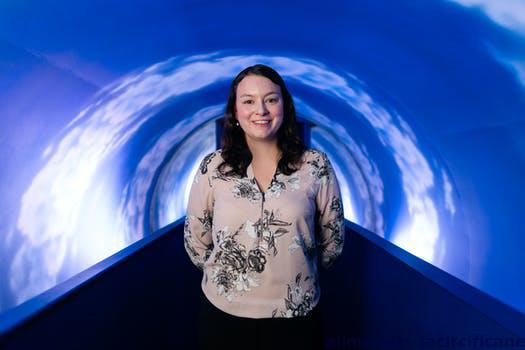
Label: Watermark